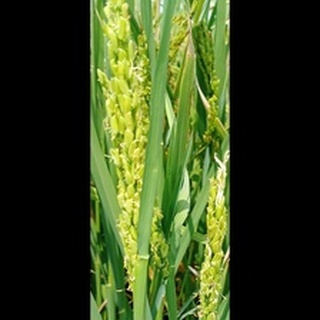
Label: healthy_rice